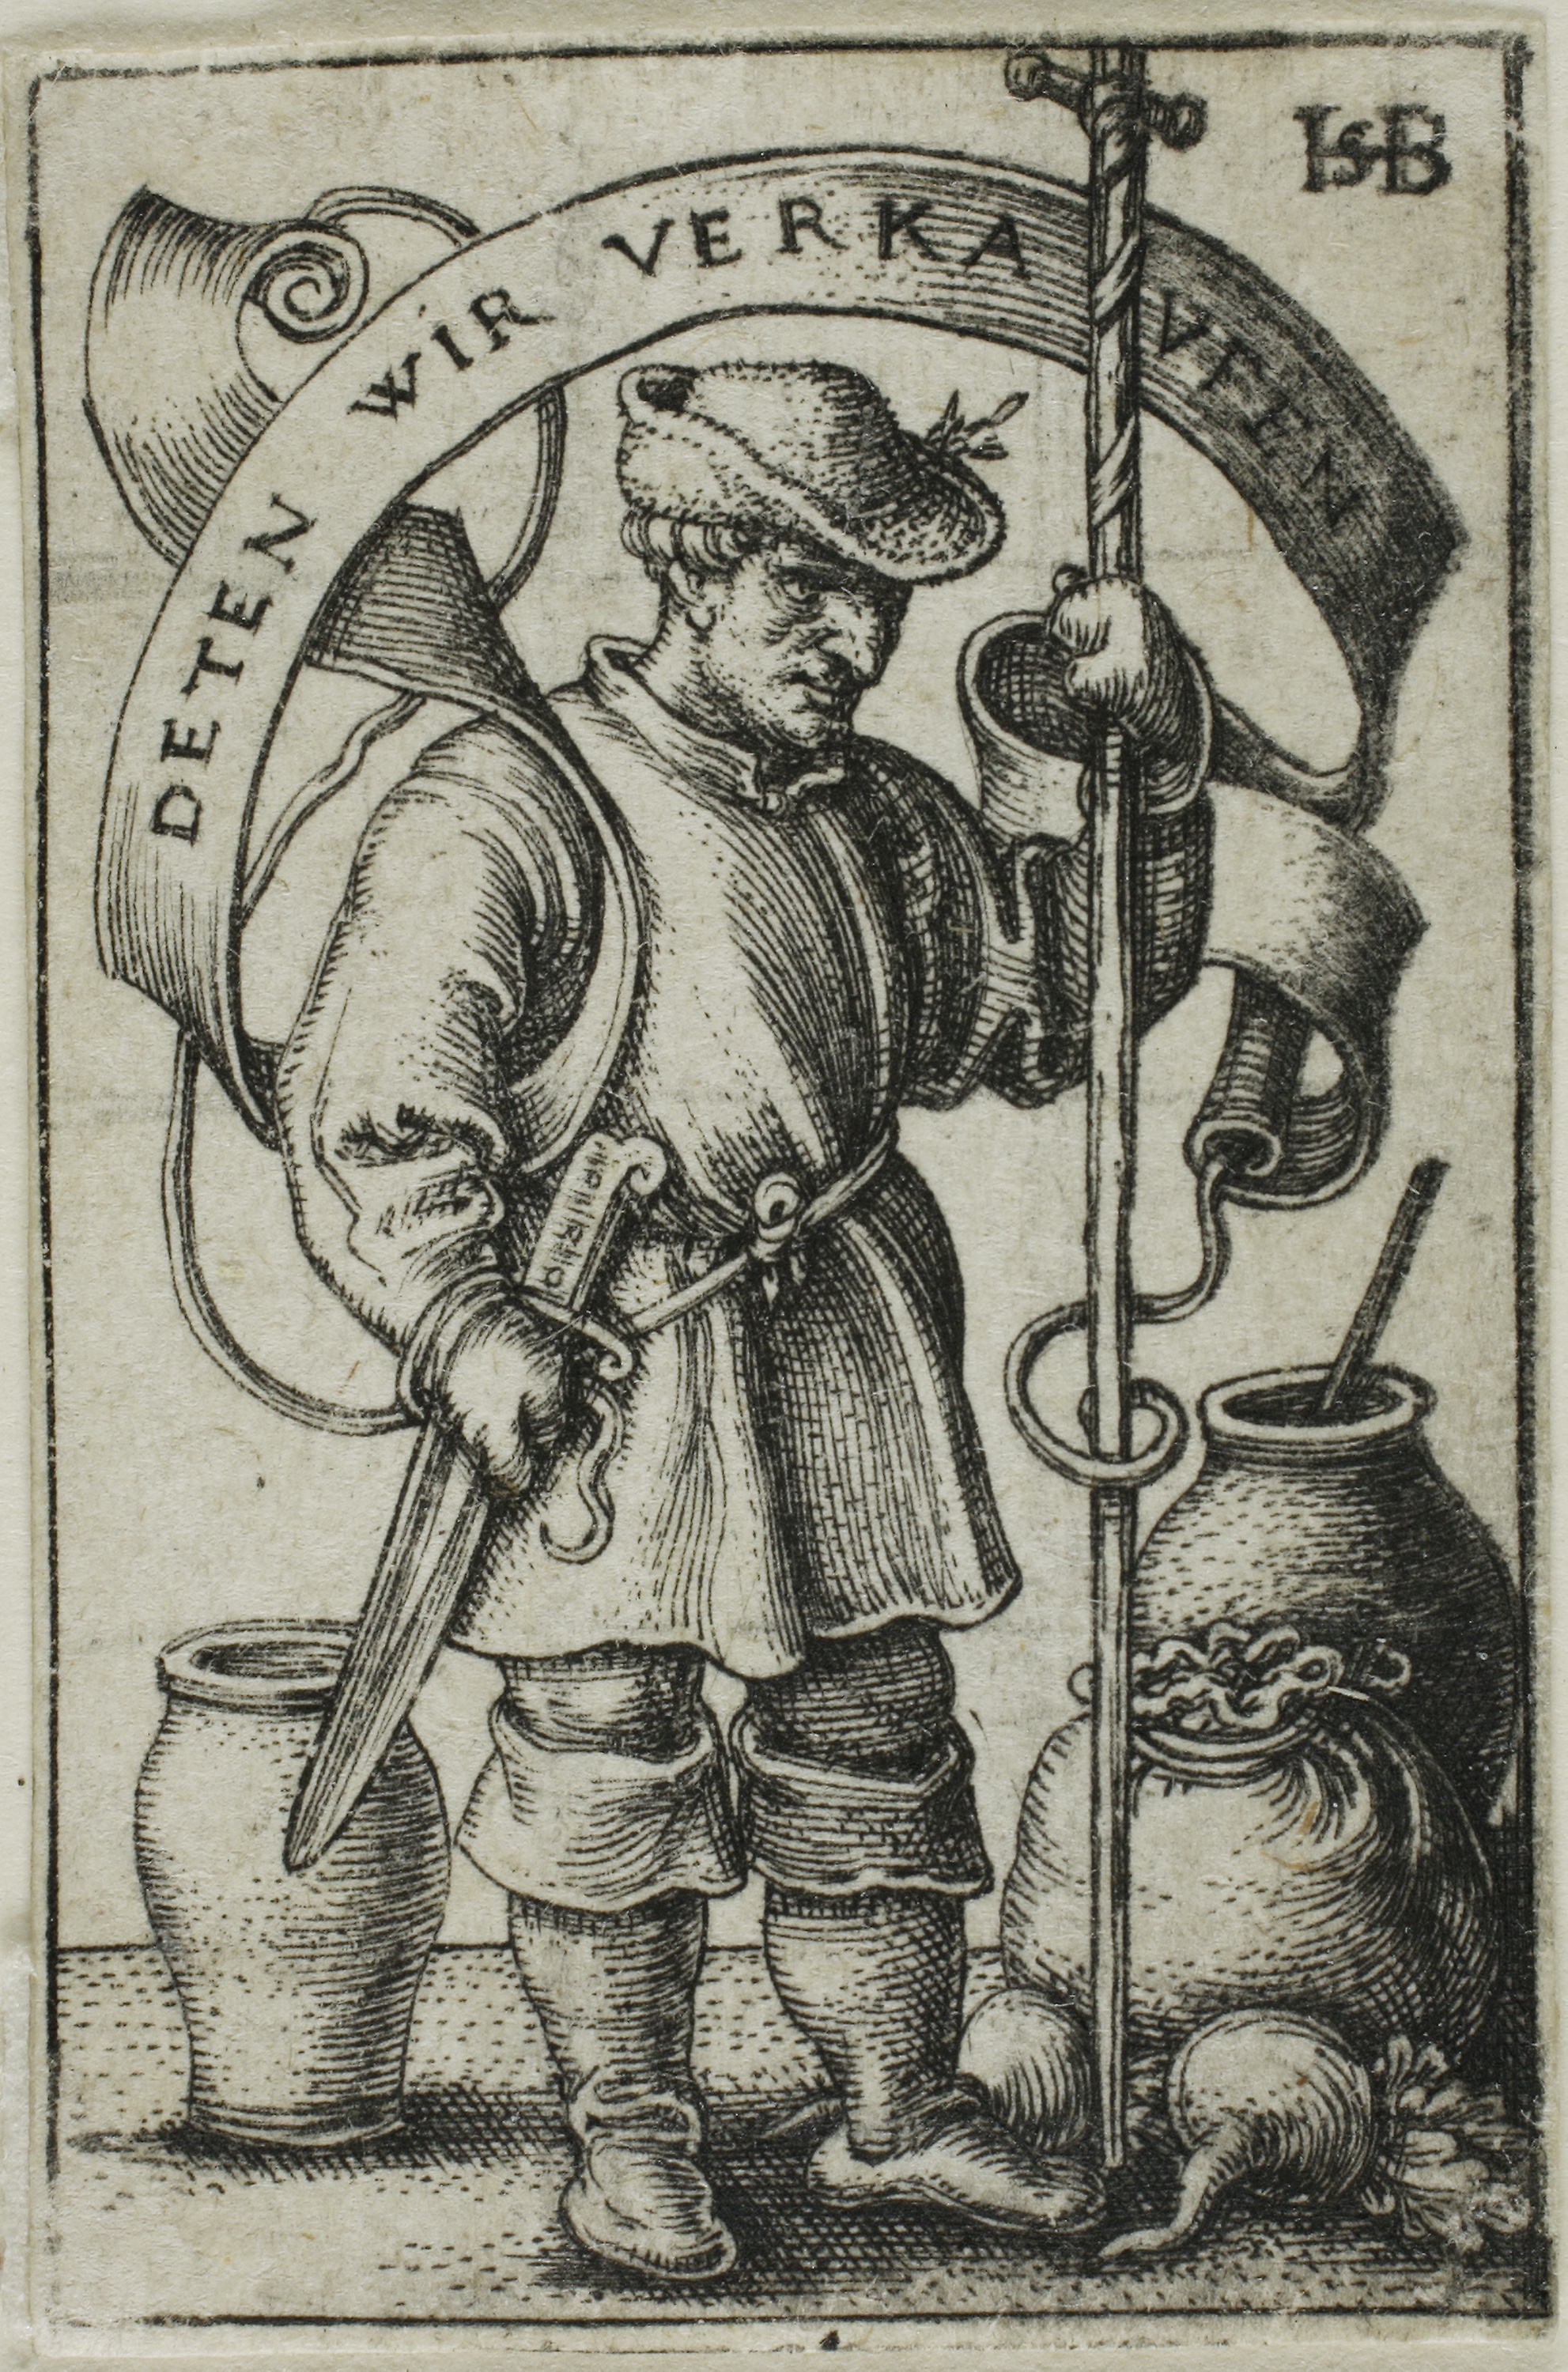
history, art, black and white, middle ages, human behavior, illustration, drawing